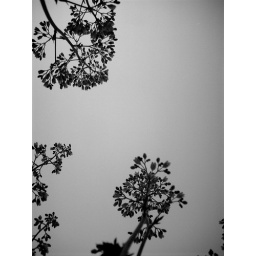
my front yardi like it both in black and white and in color. these flowers grow like crazy in my front yard